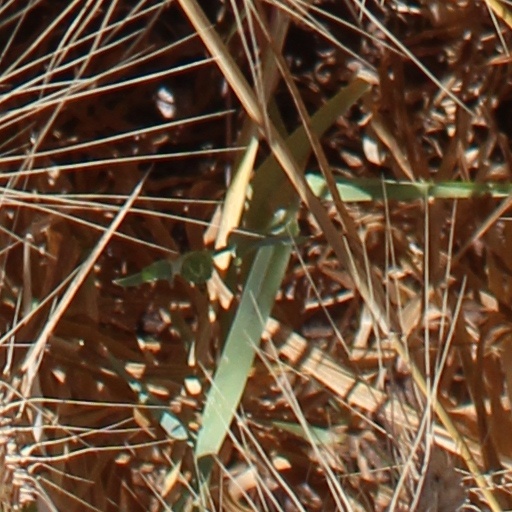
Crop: wheat